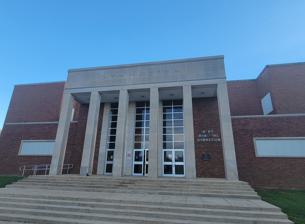
Building: Memorial Gymnasium (Grambling State)
Country: United States of America
Year built: 1970
Memorial Gym Location Grambling , Louisiana Coordinates 32°31′27″N 92°42′45″W / 32.524187°N 92.712432°W / 32.524187; -92.712432 Owner Grambling State University Operator Grambling State University Capacity 2,200 Opened 1970 Tenants Grambling State Tigers (volleyball) Memorial Gym is a 2,200-seat multi-purpose arena in Grambling, Louisiana . It is home to the Grambling State University Tigers volleyball team . It was the former home of the men's and women's basketball teams. References